Nissan Cefiro

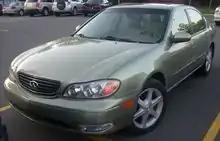
Infiniti I35 (A33)

Nissan debuted the A32 series Cefiro for the domestic Japanese market in August 1994. Generally, the A32 was only badged as the Cefiro for the JDM; exported A32s often carried the Maxima badge. The A32 was marketed as the "Nissan Maxima QX" in Europe. The 2- and 3-liter engines were offered in export markets, while the mid-range 2.5 was only available in the home market. The Cefiro received a light facelift in January 1997, including new multi-reflector head- and taillights. Sportier models received black backing in the headlamps, while more comfort-oriented versions were chromed. There were also minor changes to the interior and the trim around the door frames, while ABS and airbags became standard across the range in the home market.